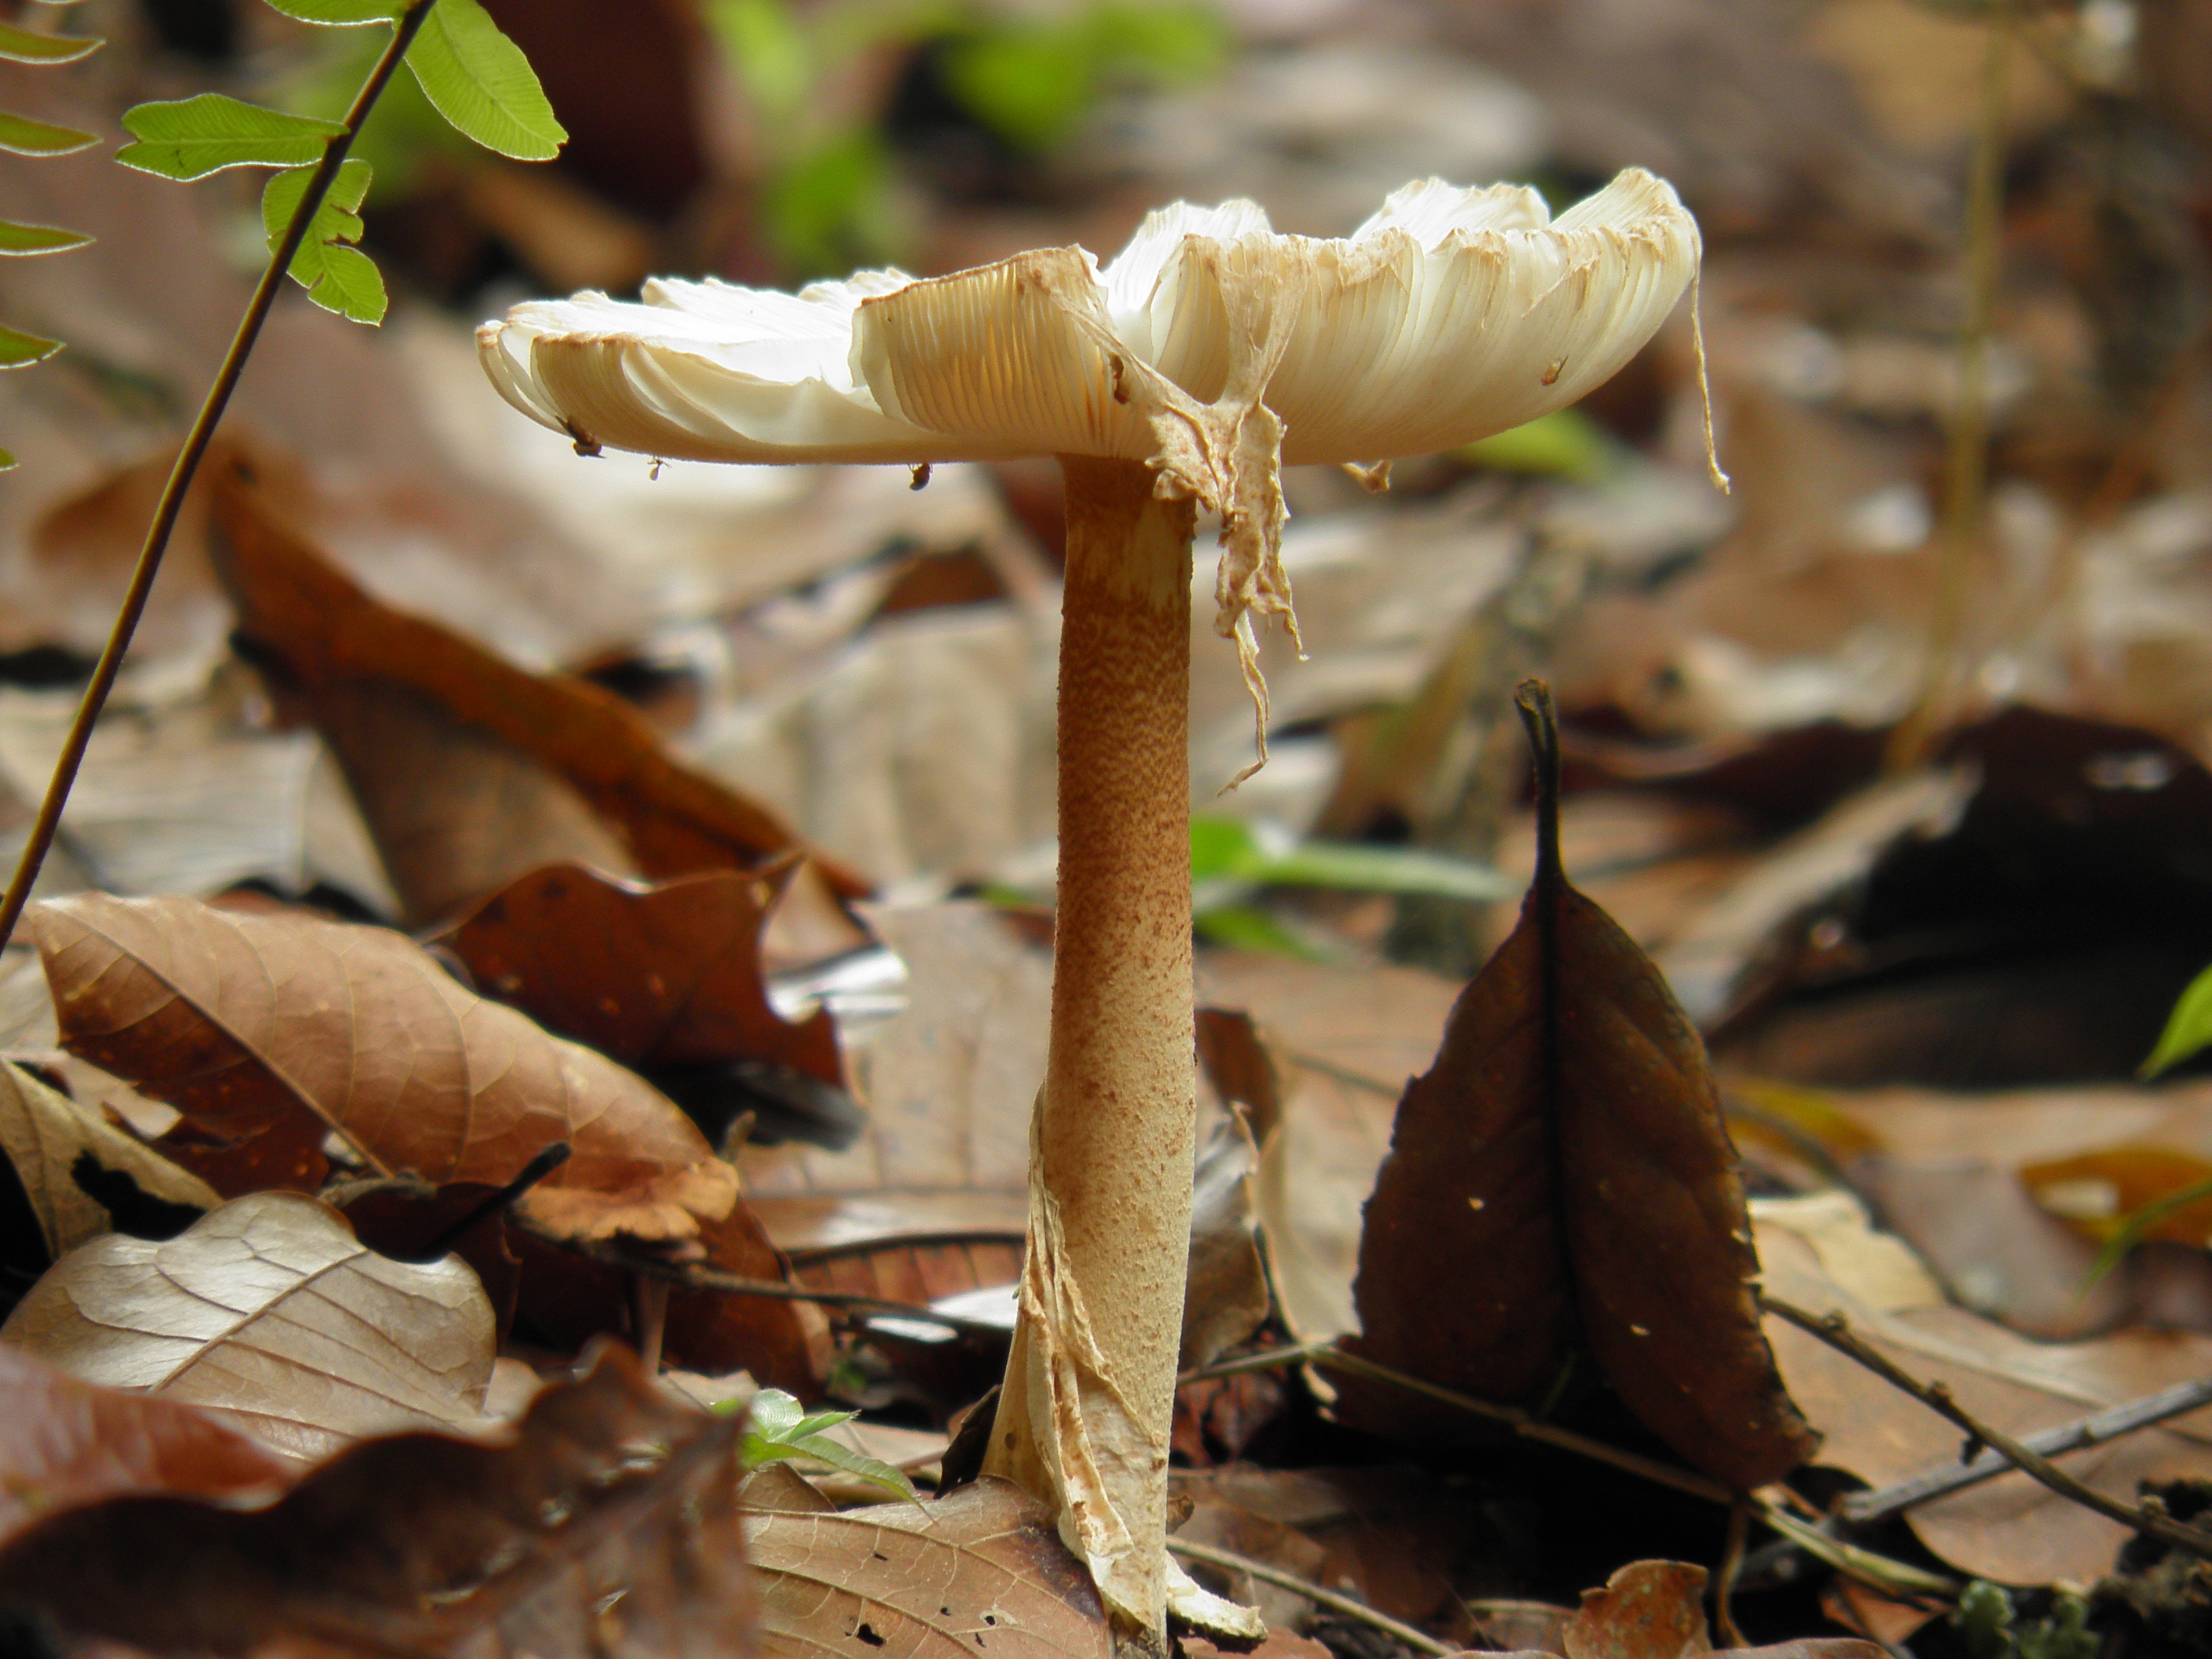
tree, nature, branch, plant, leaf, flower, autumn, botany, mushroom, flora, season, fungus, fungi, macro photography, edible mushroom, plant stem